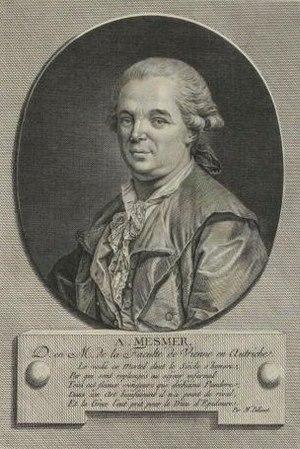
Estampe de Franz Anton Mesmer conservée au musée de la Révolution française - Vizille.
Franz Anton Mesmer, né le 23 mai 1734 à Iznang et mort le 5 mars 1815 à Meersburg, est un médecin badois, fondateur de la théorie du magnétisme animal, aussi connue sous le nom de mesmérisme.